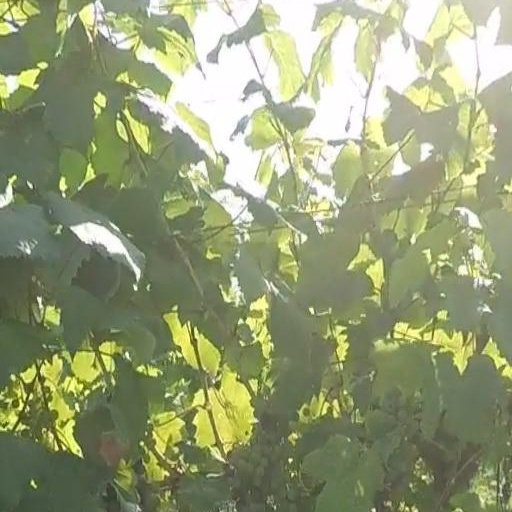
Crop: grape